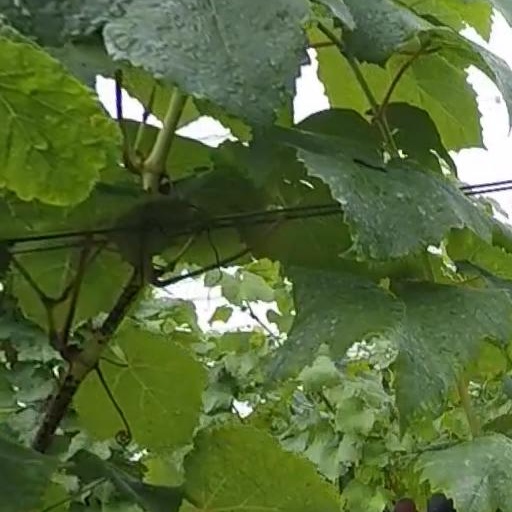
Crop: grape